Cries and Whispers

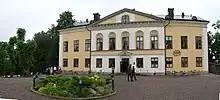
"Cries and Whispers" was filmed at Taxinge-Näsby Castle, outside Mariefred.

Principal photography took place from 9 September to 30 October 1971. Nykvist used Eastmancolor film, which reduced graininess and would be the most sensitive to colours. The final, outdoor swing scene was shot early in production so the filmmakers could have sunlight before the darker season set in. Ullmann said that every scene was shot in natural light, using large windows for indoor scenes.